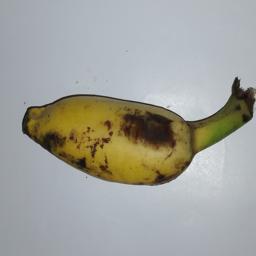
Banana variety: Champa Kola